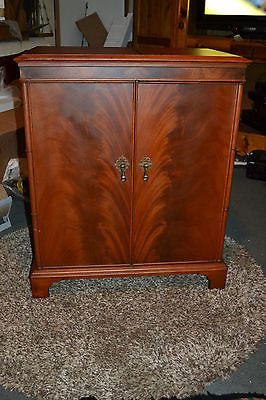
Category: cabinet